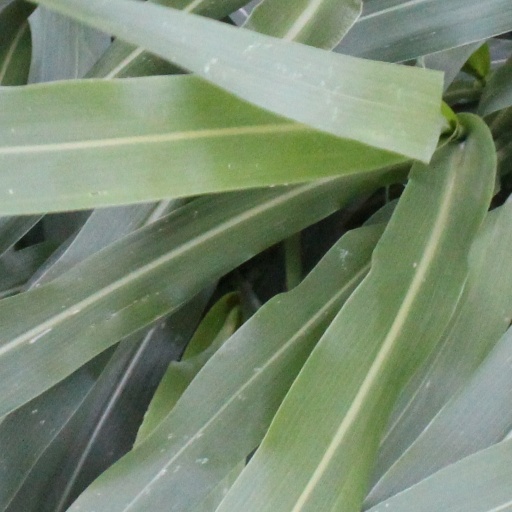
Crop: sorghum